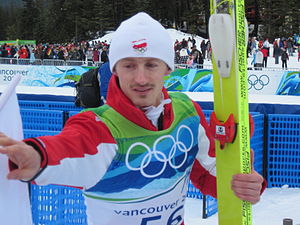
Adam Małysz
Adam Henryk Małysz er en polsk skihopper. Han blev født i Wisła i det sydlige Polen og dér bor han stadig. Han er gift med Izabela Małysz og han har en datter, Karolina Małysz. Hans idol er den tidligere skihopper Jens Weißflog.